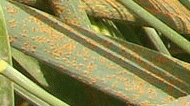
Label: Wheat___Brown_Rust